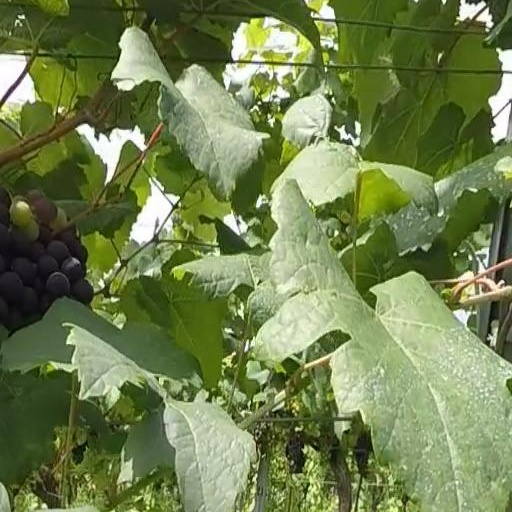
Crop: grape